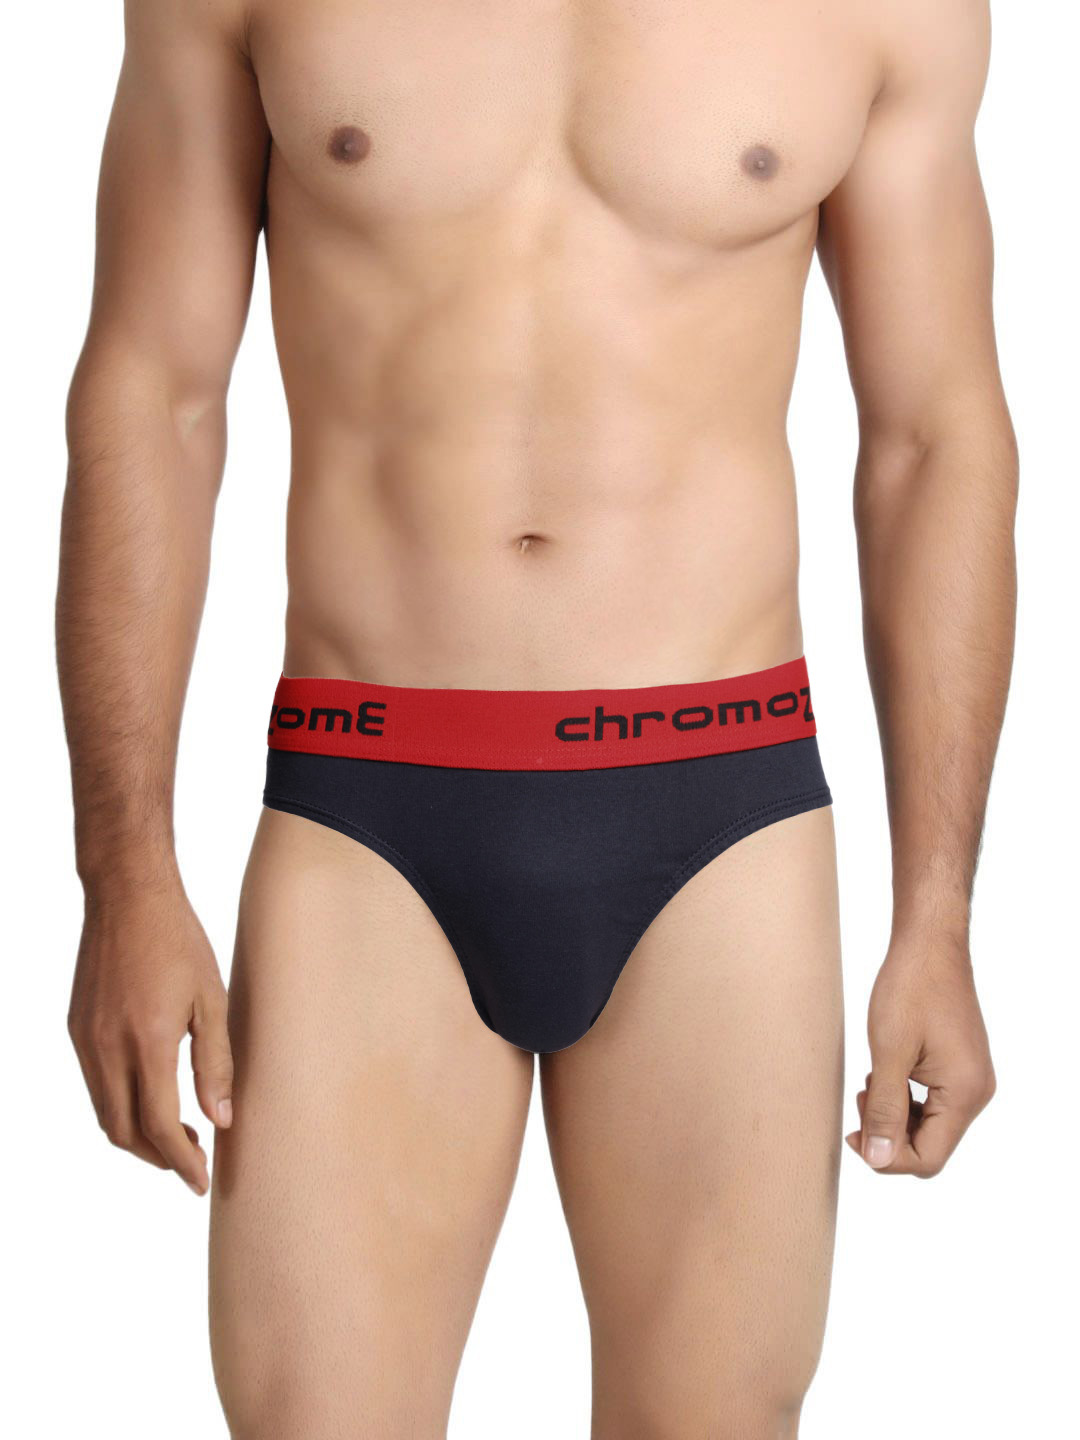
Chromozome Men Navy Blue Briefs
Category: Apparel / Innerwear / Briefs
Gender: Men
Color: Navy Blue
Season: Winter 2016
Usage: Casual